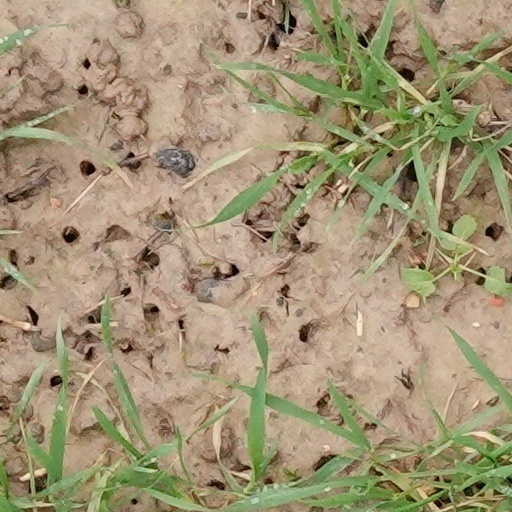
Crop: wheat